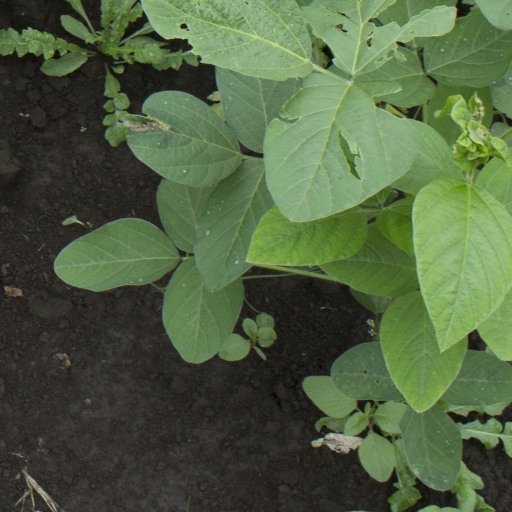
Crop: soybean